Esmé Louise James

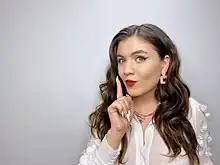
James in 2021

Dr. Esmé Louise James (born 6 January 1997) is a British-born Australian sex historian, author, journalist, and TikTok user known for "Kinky History", an online educational video and podcast series about the history of human sexuality, as well as a non-fiction book of the same name, released in Australia and New Zealand in October 2023. The World English-language rights were sold to TarcherPerigee and published in the US in June 2024.